1959 San Diego F3H crash

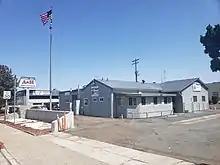
Building of the American Legion post named in honor of Hickman.

Hickman has been memorialized in several ways; in 1962, an American Legion post in Kearny Mesa was dedicated to Hickman. In 1971, an elementary school in the Mira Mesa neighborhood was named after Hickman; its construction was completed in 1976. In 1994, on land leased from the US Navy, a sports complex was also dedicated in honor of Hickman.